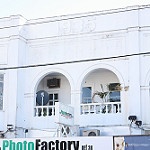
Scene: Outdoor